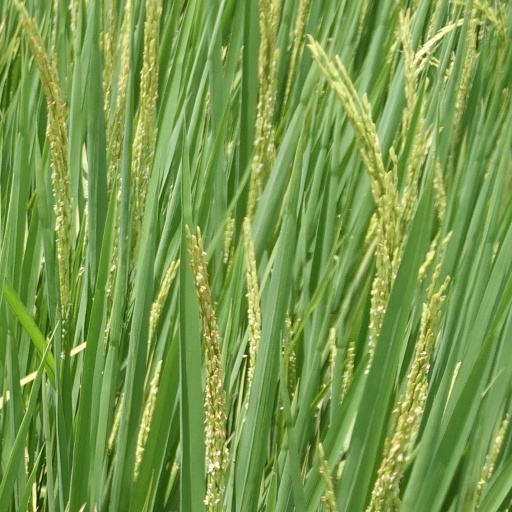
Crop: rice